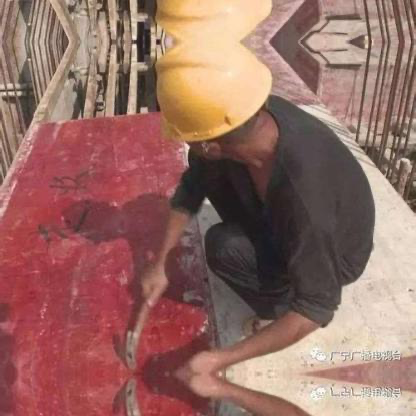
Objects in the image:
label: helmet
label: helmet